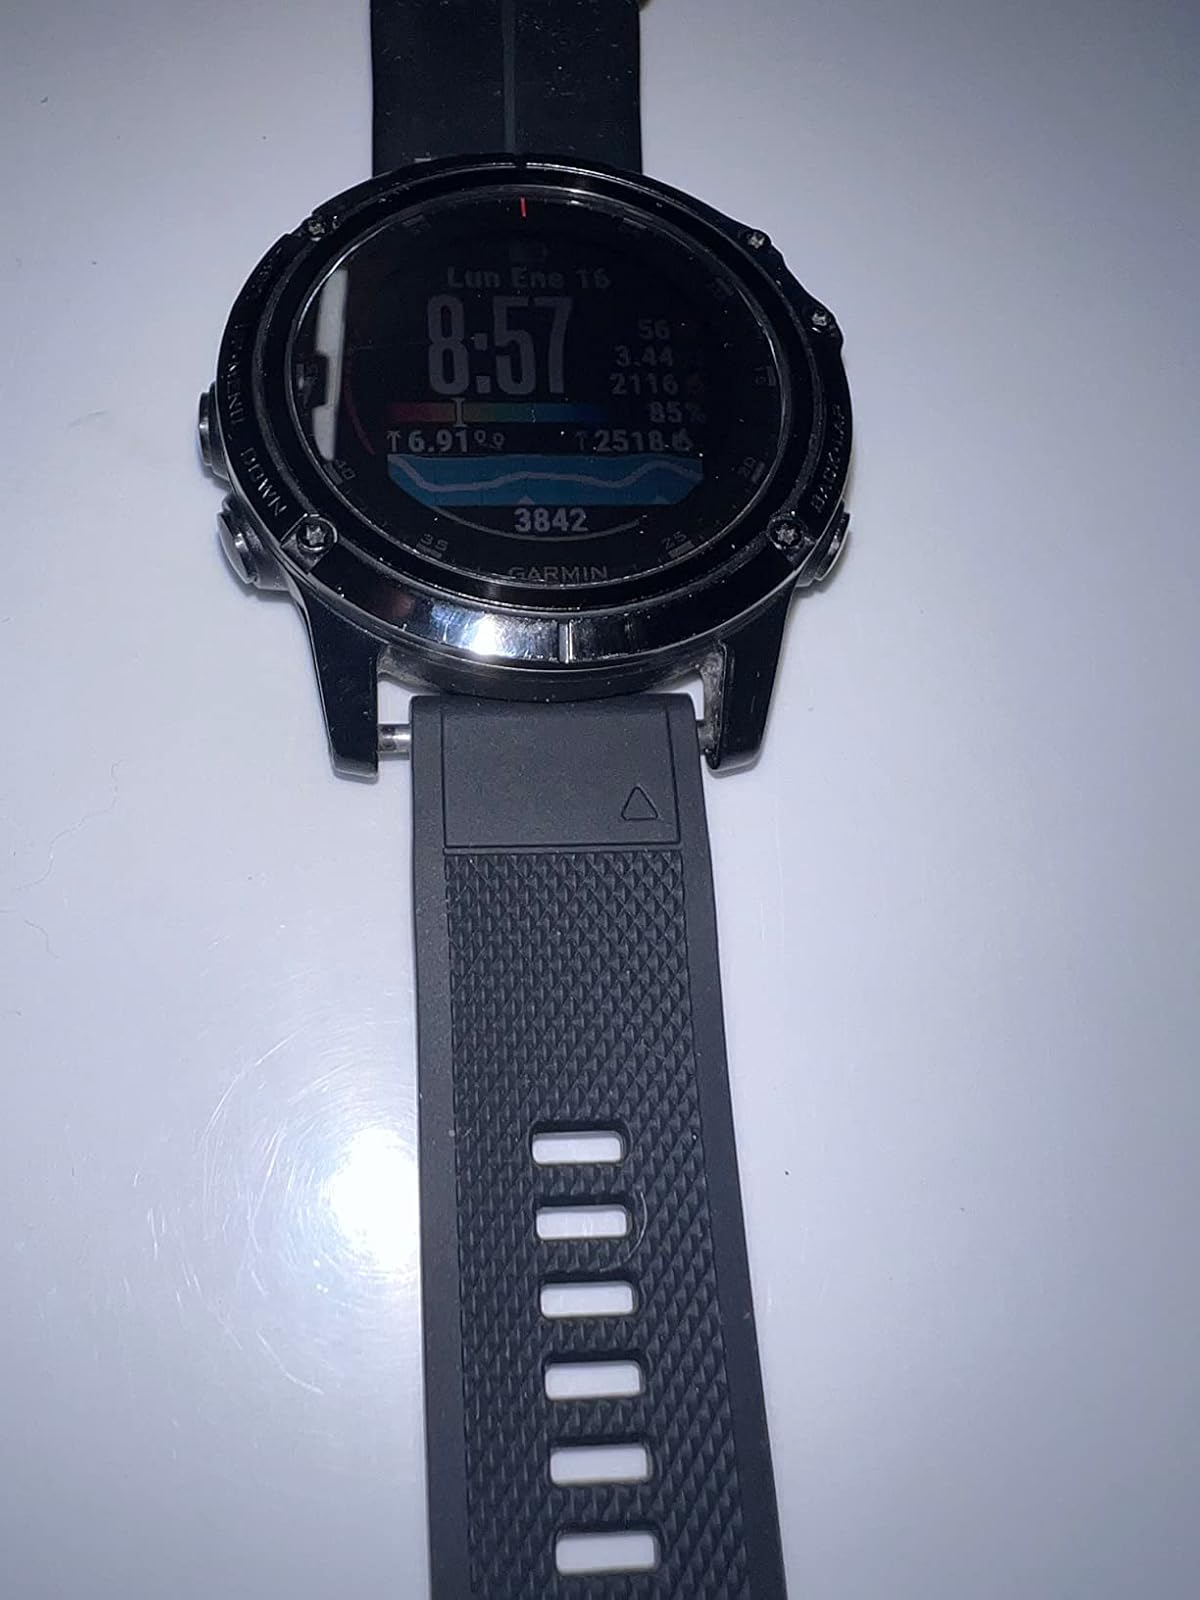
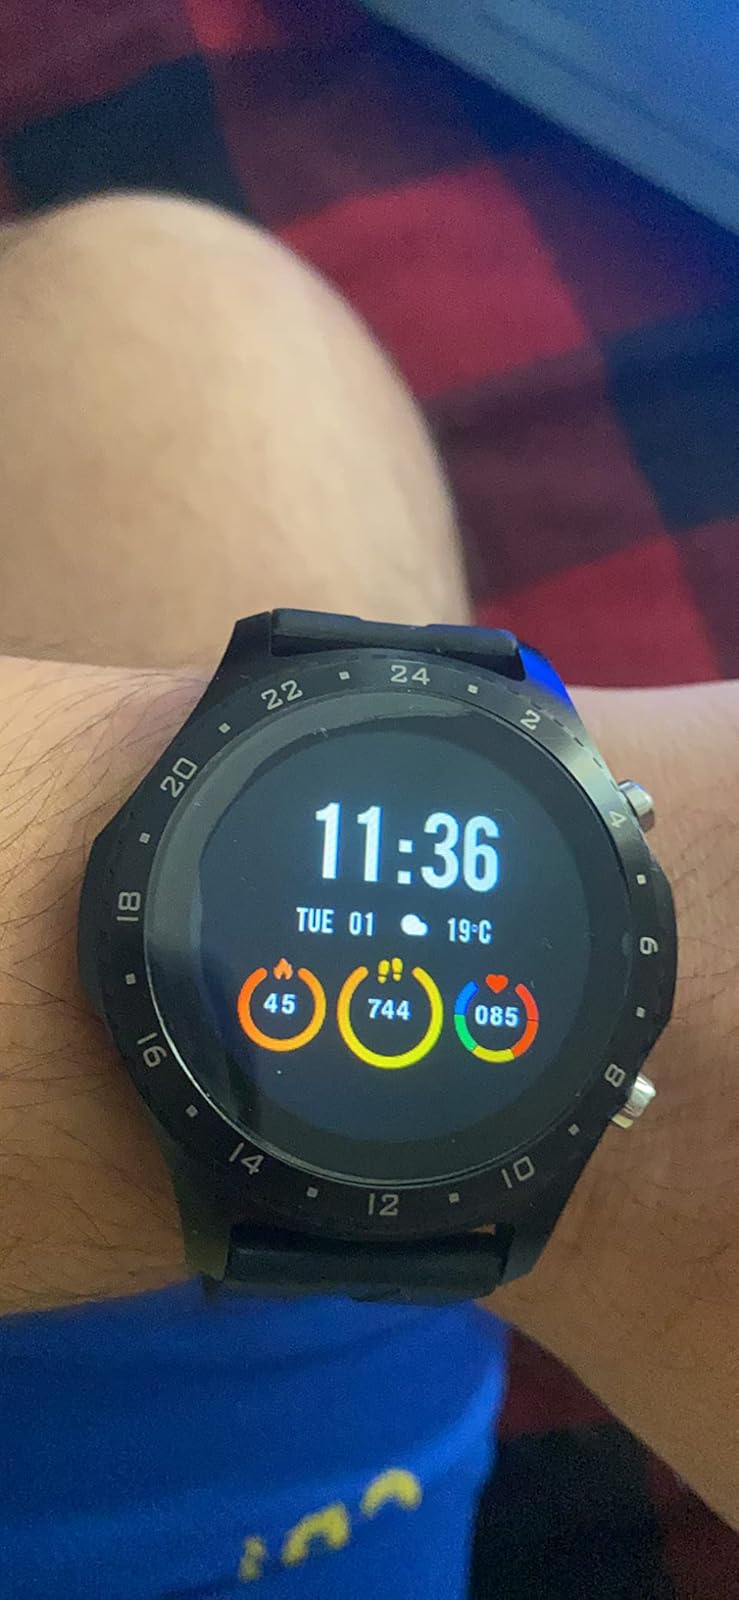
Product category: smartwatch
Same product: no